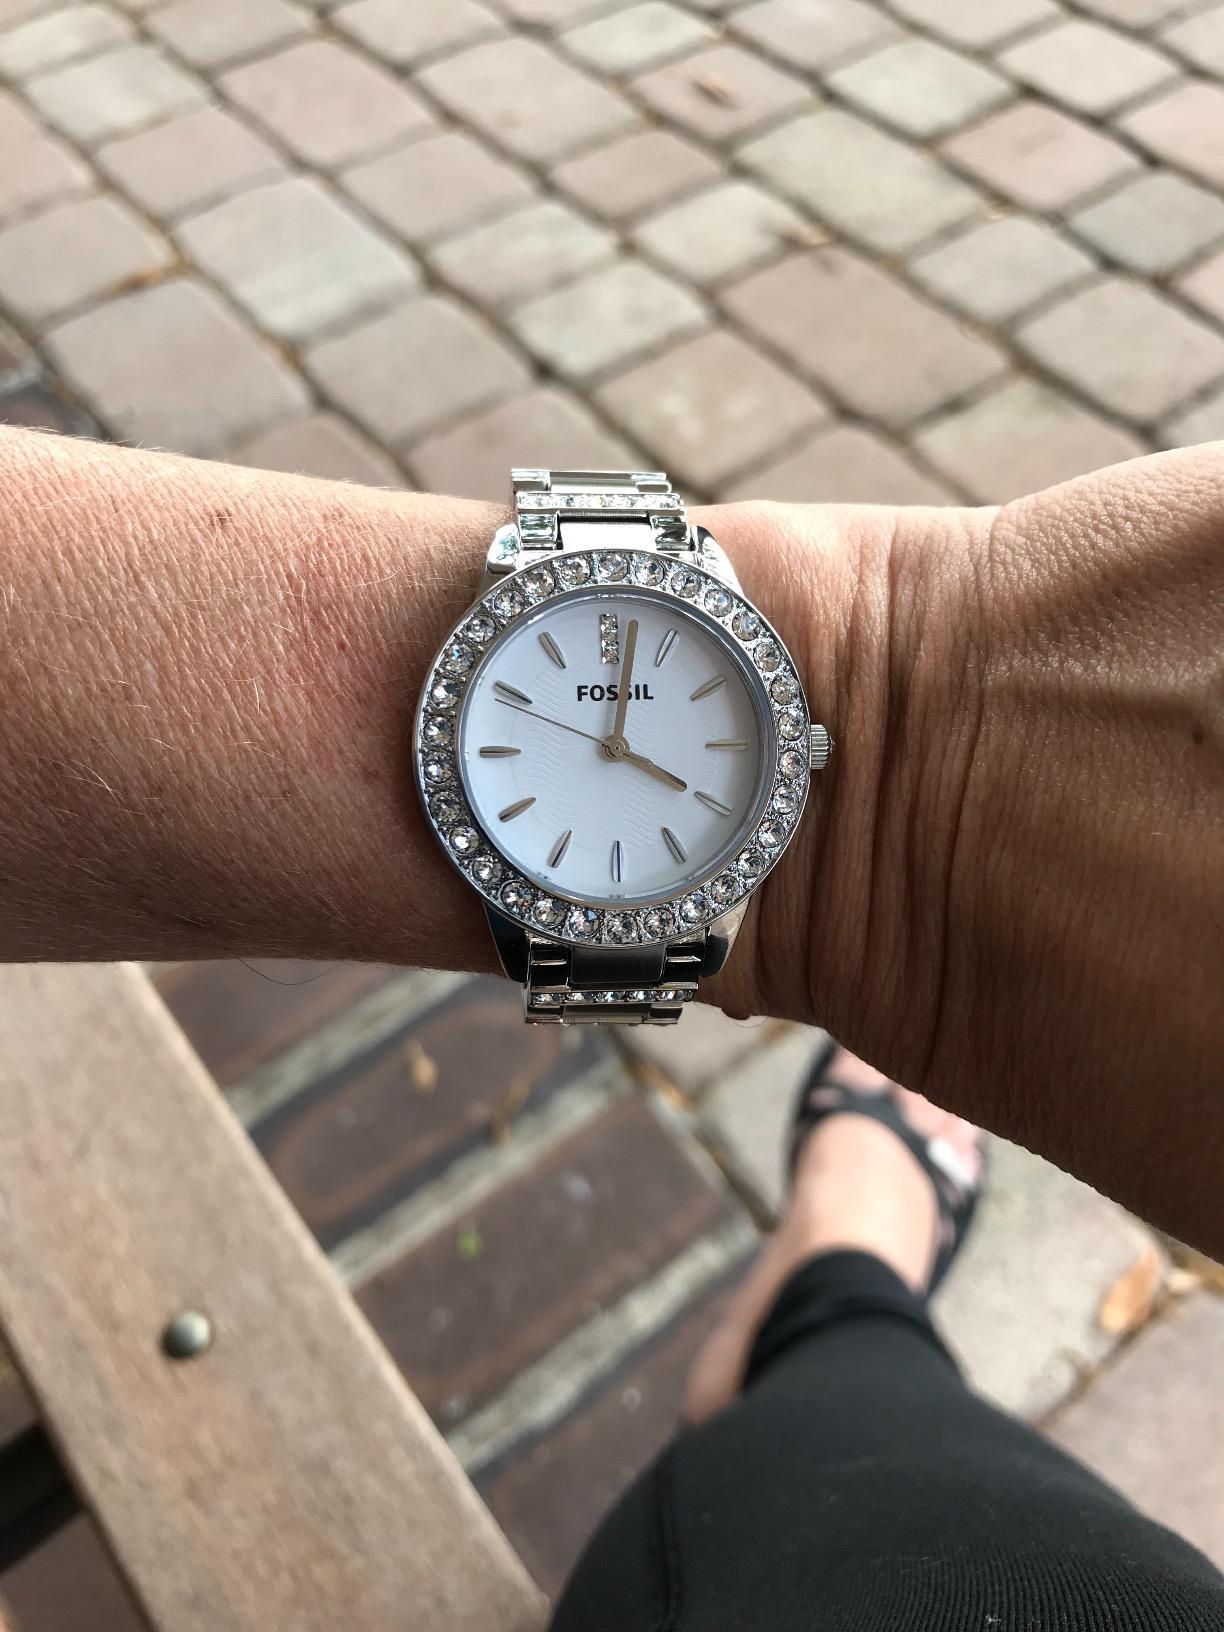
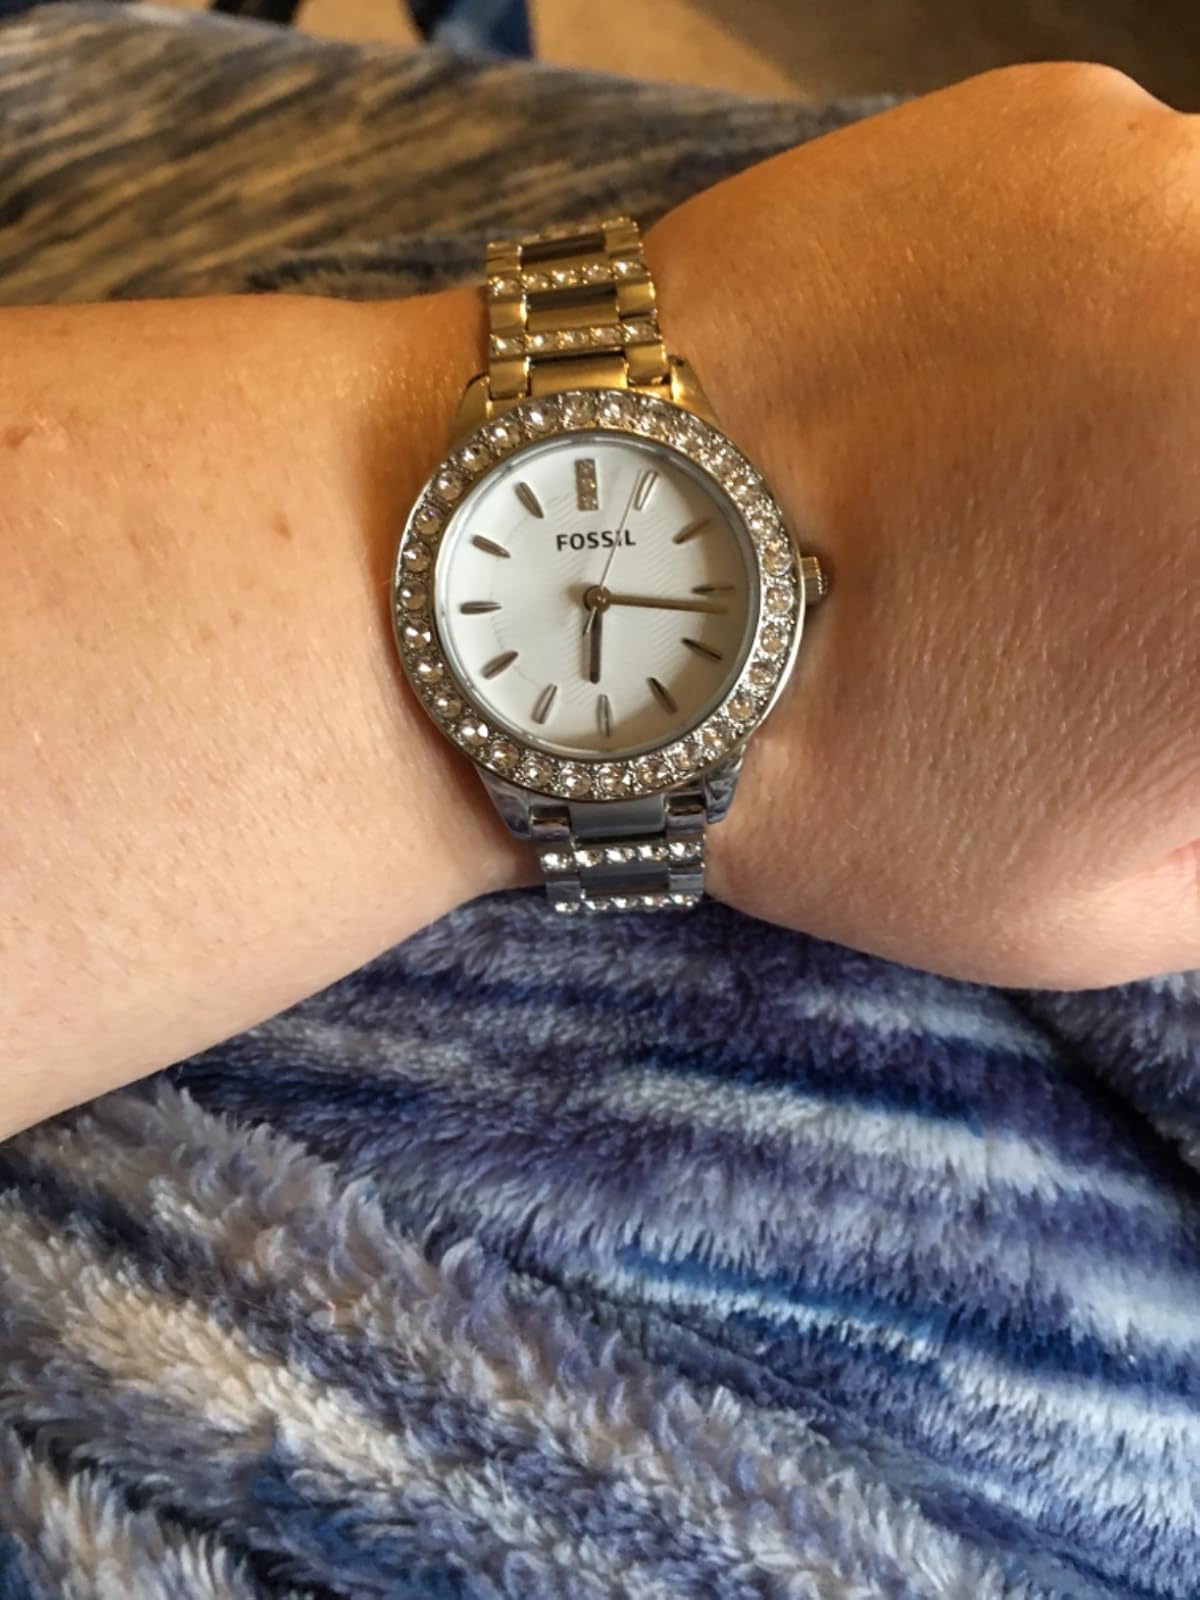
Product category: accessories_watch
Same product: yes